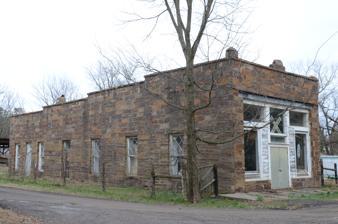
Building: Farmer's State Bank
Country: United States of America
Year built: 1922
United States historic place Farmer's State Bank U.S. National Register of Historic Places Location in Arkansas Show map of Arkansas Location in United States Show map of the United States Location 100 Seller St., New Blaine, Arkansas Coordinates 35°17′24″N 93°25′16″W / 35.29000°N 93.42111°W / 35.29000; -93.42111 Area less than one acre Built 1922 ( 1922 ) Built by Aaron Moore (foreman), John Friga & Lasater Freeborn Architectural style Early Commercial MPS New Blaine, Arkansas MPS NRHP reference No. 02000757 Added to NRHP July 11, 2002 The Farmer's State Bank is a historic commercial building on Seller Street in New Blaine, Arkansas .  It is a long rectangular single-story masonry structure, built of cut fieldstone and covered by a flat parapeted roof.  The front facade has a single storefront, consisting of plate glass windows flanking a double-door entry, with large transom windows above all three elements.  Built in 1922, it is the sole surviving commercial building along what was once New Blaine's commercial downtown area. The building was listed on the National Register of Historic Places in 2002. See also National Register of Historic Places listings in Logan County, Arkansas References